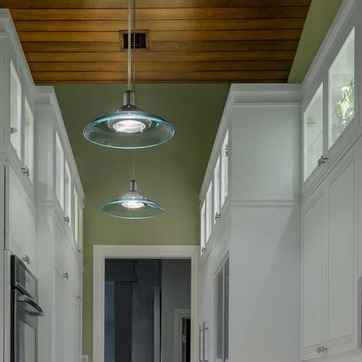
Material: painted